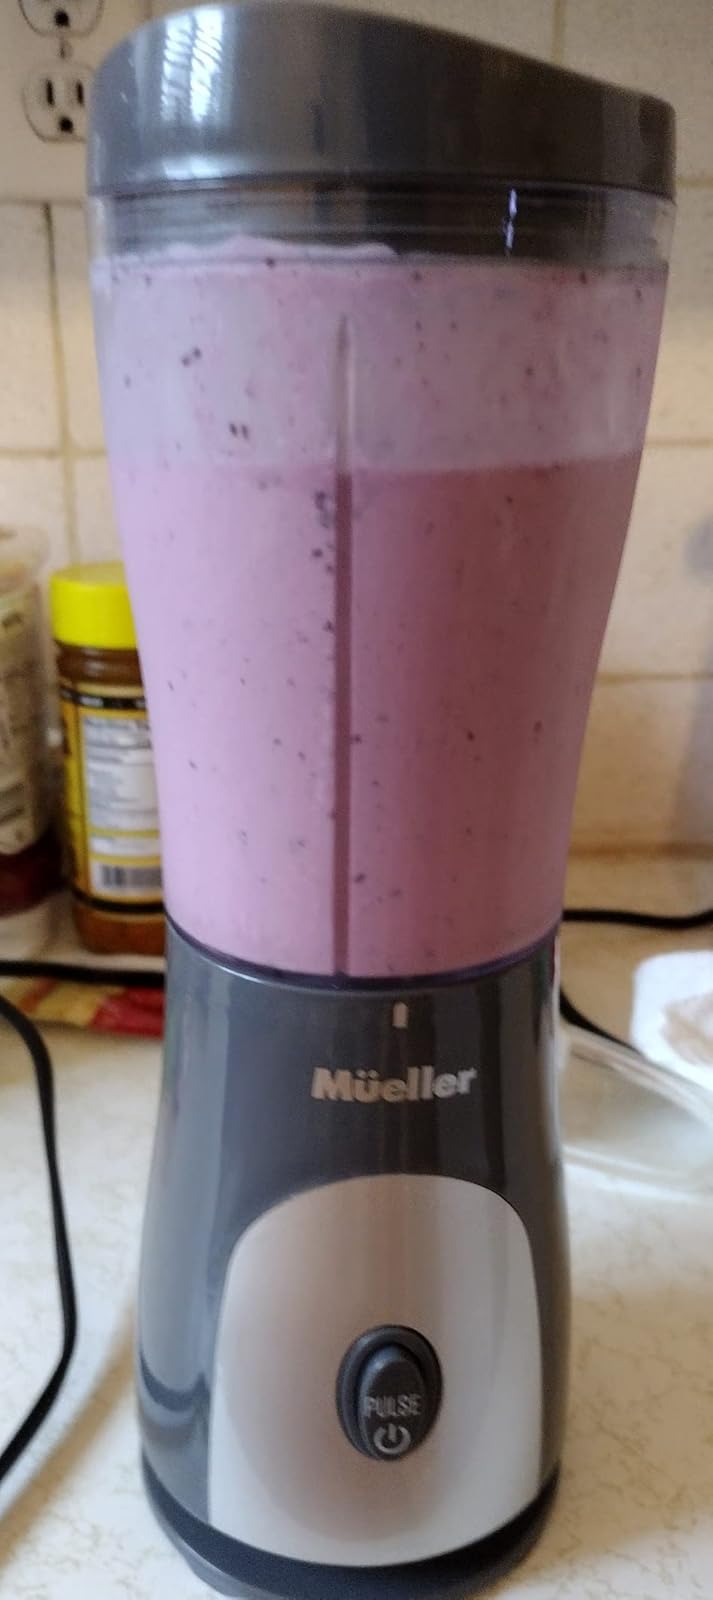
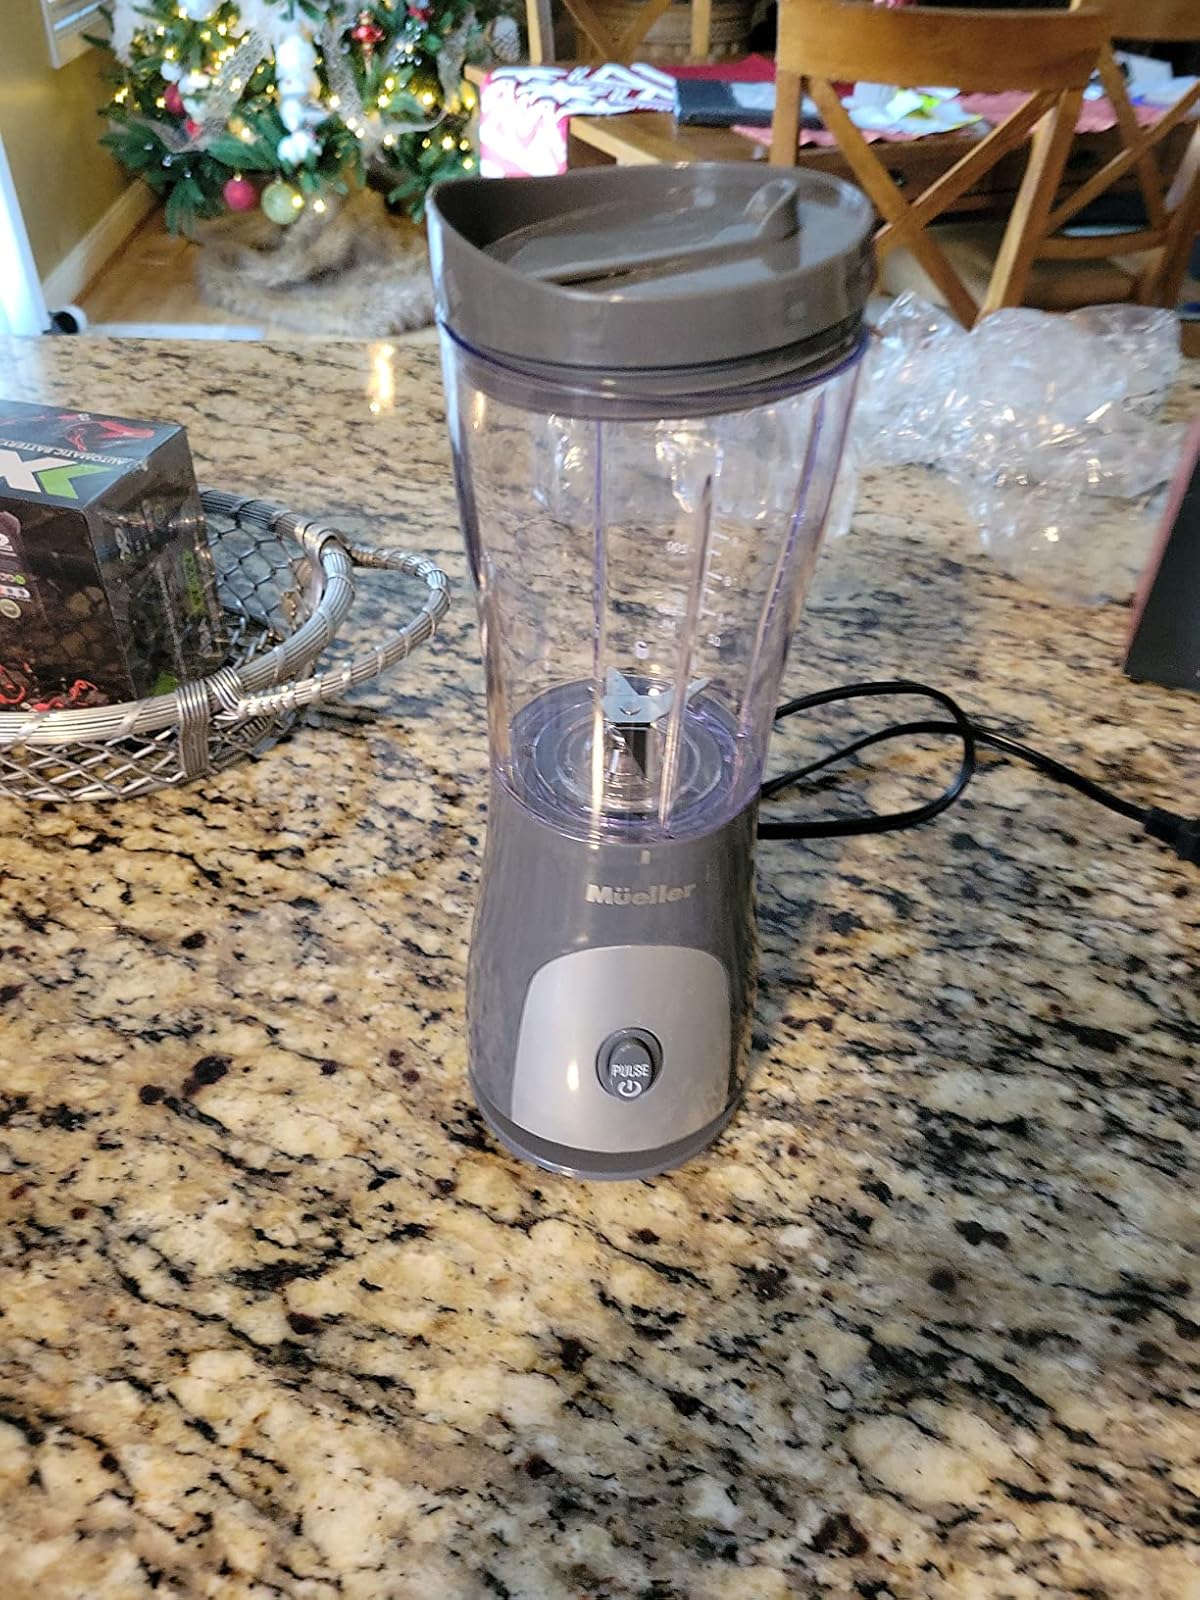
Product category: items_blender
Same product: yes